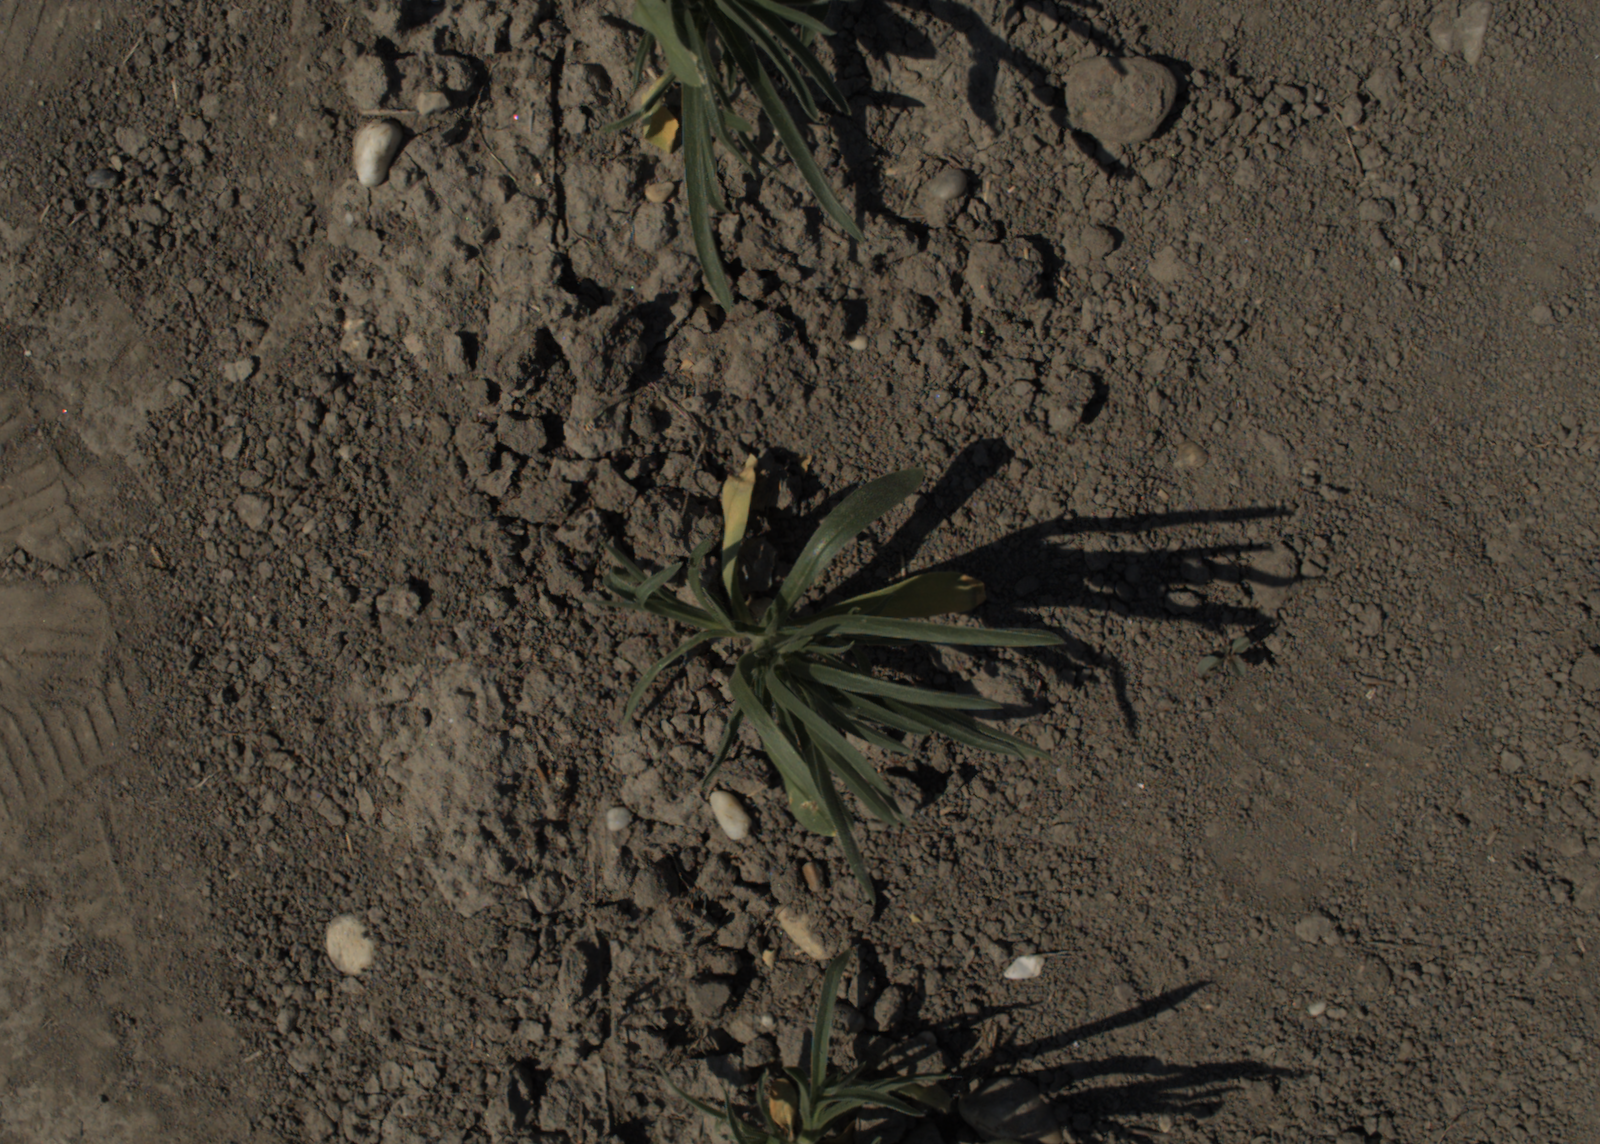
Capture date: 18.06.2021 10:09:27
Weather: sunny
Wind: medium
Seeding date: 27.04.2021
Plant canopy height (mm): 766